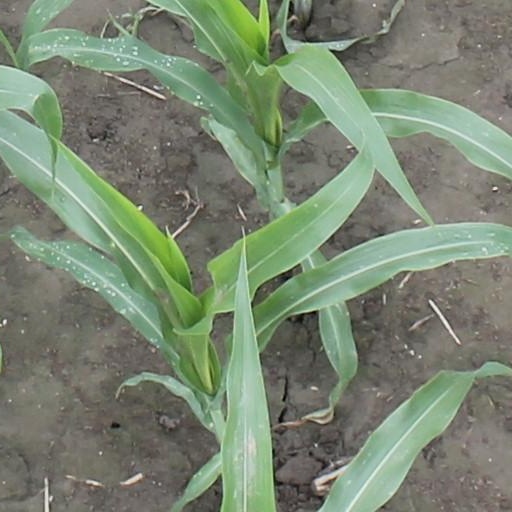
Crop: maize; corn